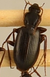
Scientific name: Calathus advena
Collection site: Rocky Mountains NEON (RMNP), plot RMNP_014